Lake Bolsena

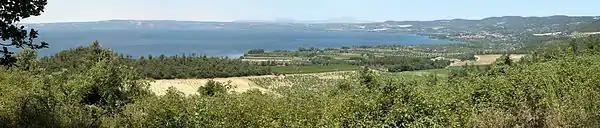
The western and northern shores viewed from the eastern shore. The large settlement to the right is Bolsena, at the foot of the northern hills.

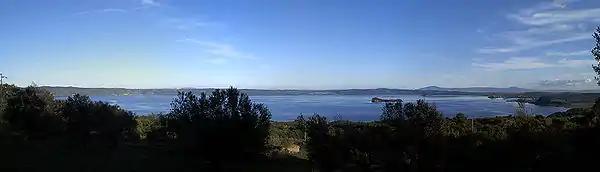
The eastern shore viewed from highway SS312 "Castrense" between Valentano and Latera on the western shore. Center is Bisentina, with Martana to the right and the headland of Capodimonte to the right of it. The city on the left of the far shore is Bolsena

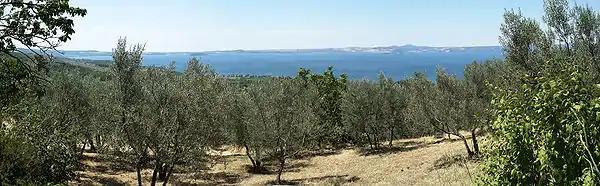
Northward view of the lake from the vicinity of Marta. Bolsena is visible in the far distance, as well as the two islands on the left.

Lake Bolsena is at the center of the Vulsinii (or Vulsino) Volcanic District of the Roman Comagmatic Region. The lake formed when a circular area collapsed after the depletion of the underlying magmatic chamber that fed the whole volcanic district. Although it is generally known as a volcanic lake, like its southern neighbor Lake Bracciano it is not a crater lake nor does it occupy a caldera. The major calderas of the area are found close to the lake's rim (Latera to the west and Montefiascone to the south east).